Climate of Oregon

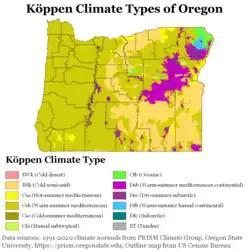
Köppen climate types of Oregon, using 1991-2020 climate normals.

According to the Köppen climate classification, most of Western Oregon has a warm-summer Mediterranean climate (or Csb type), which features warm, dry summers, and wet winters with frequent overcast and cloudy skies. Eastern Oregon falls into the cold semi-arid climate (or BSk type), which features drier weather.